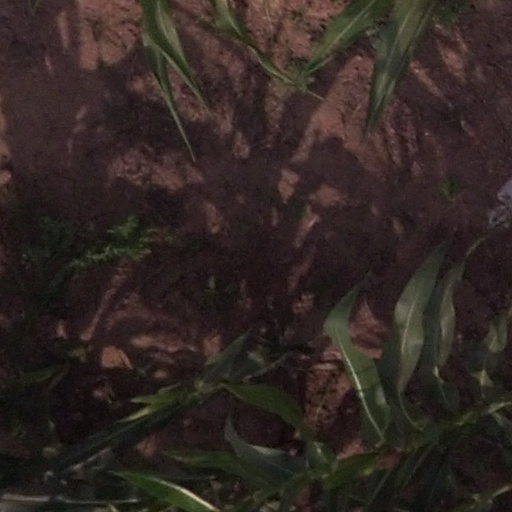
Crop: maize; corn